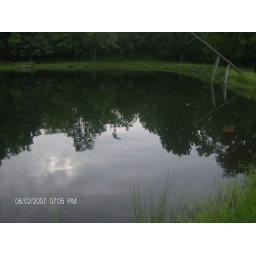
This is the adorable little lake near Amanda's house. The reflection of the trees opposite it kind of makes me dizzy...